Carlon Colker

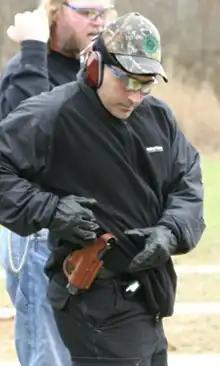

With a focus on protecting children from violent criminals, Colker actively served Bedford County Sheriff's Office Special Investigations Division in Bedford County Virginia working in the field as Task Force Sharpshooter and later as Deputy Lieutenant for Blue Ridge Thunder Internet Crimes Against Children. Colker served under the Department of Justice in the OJJDP law enforcement cyber unit ICAC Task Force Program preventing, interdicting, and investigating ICAC offenses.